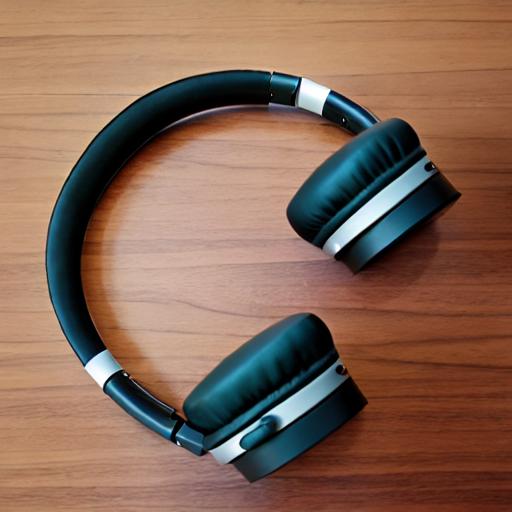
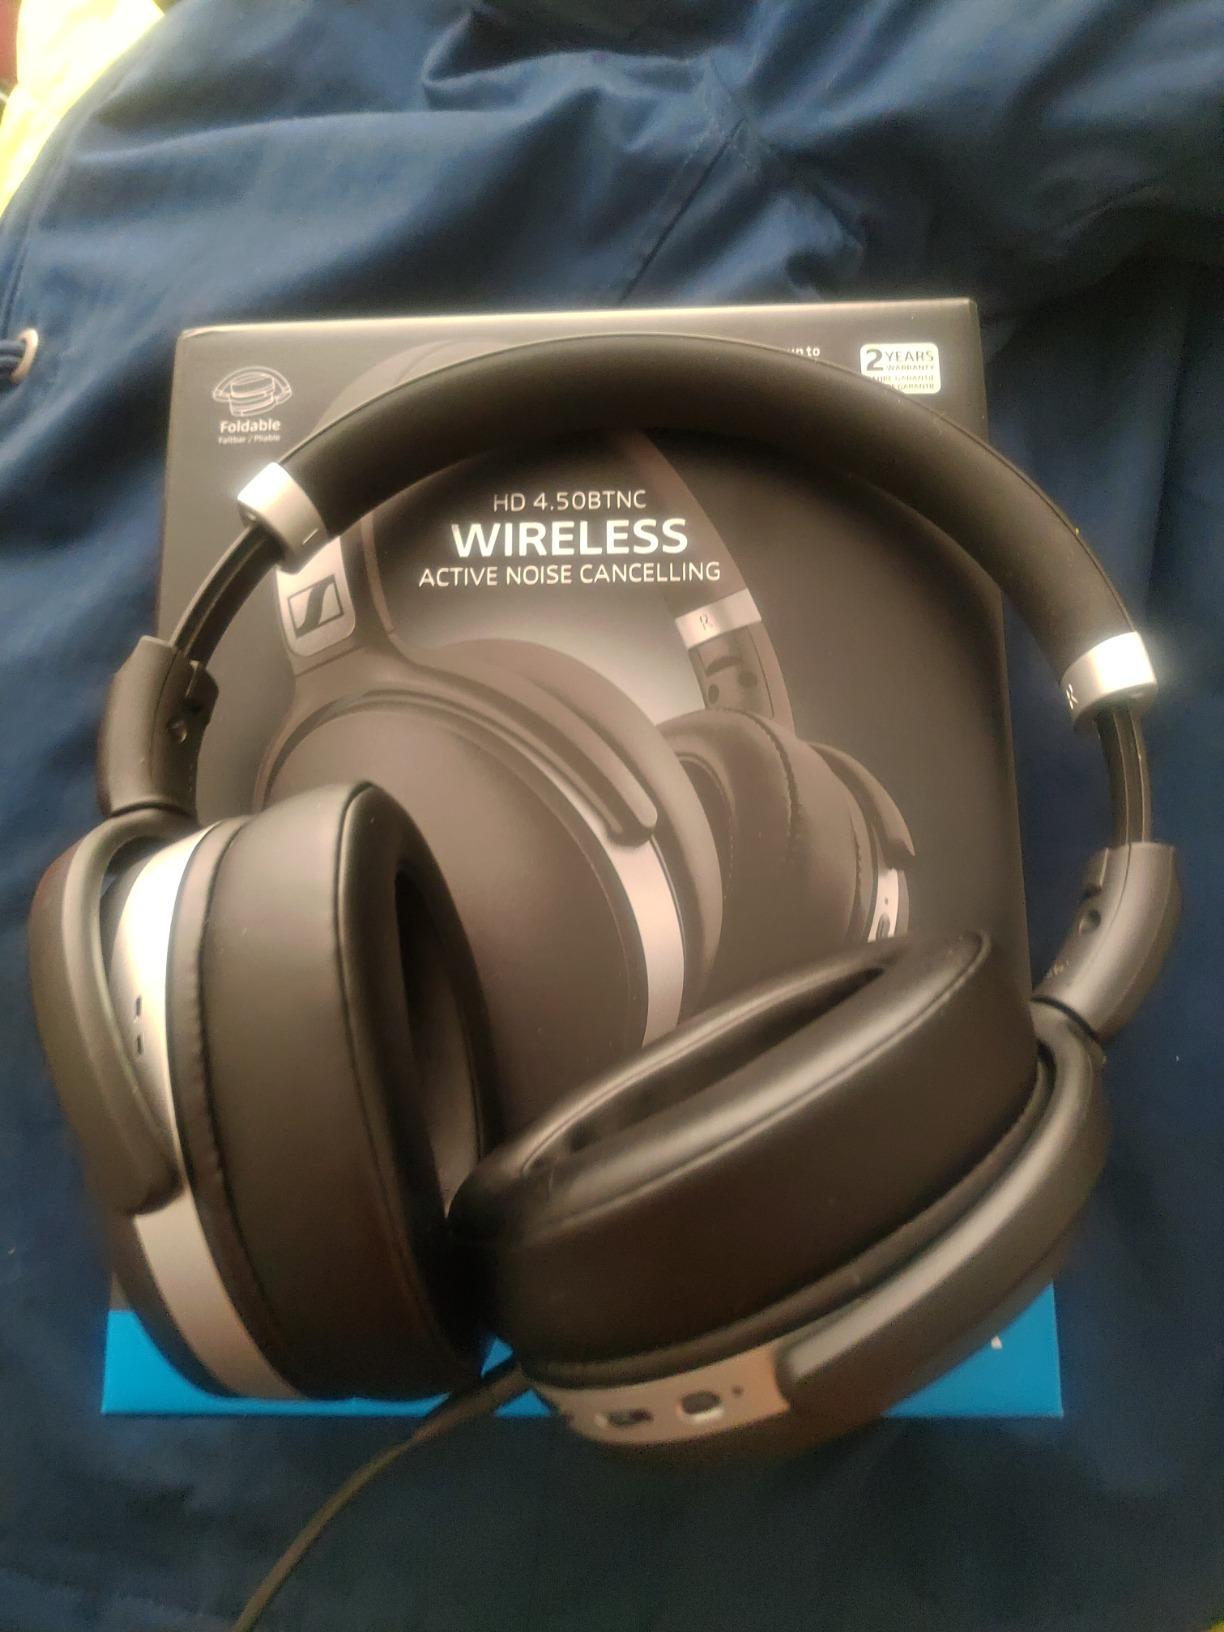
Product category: headphones
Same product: no